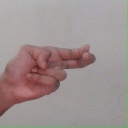
अक्षर: ह